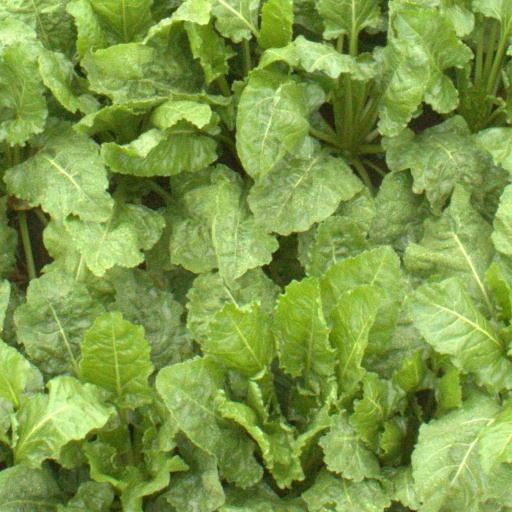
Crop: sugar beet